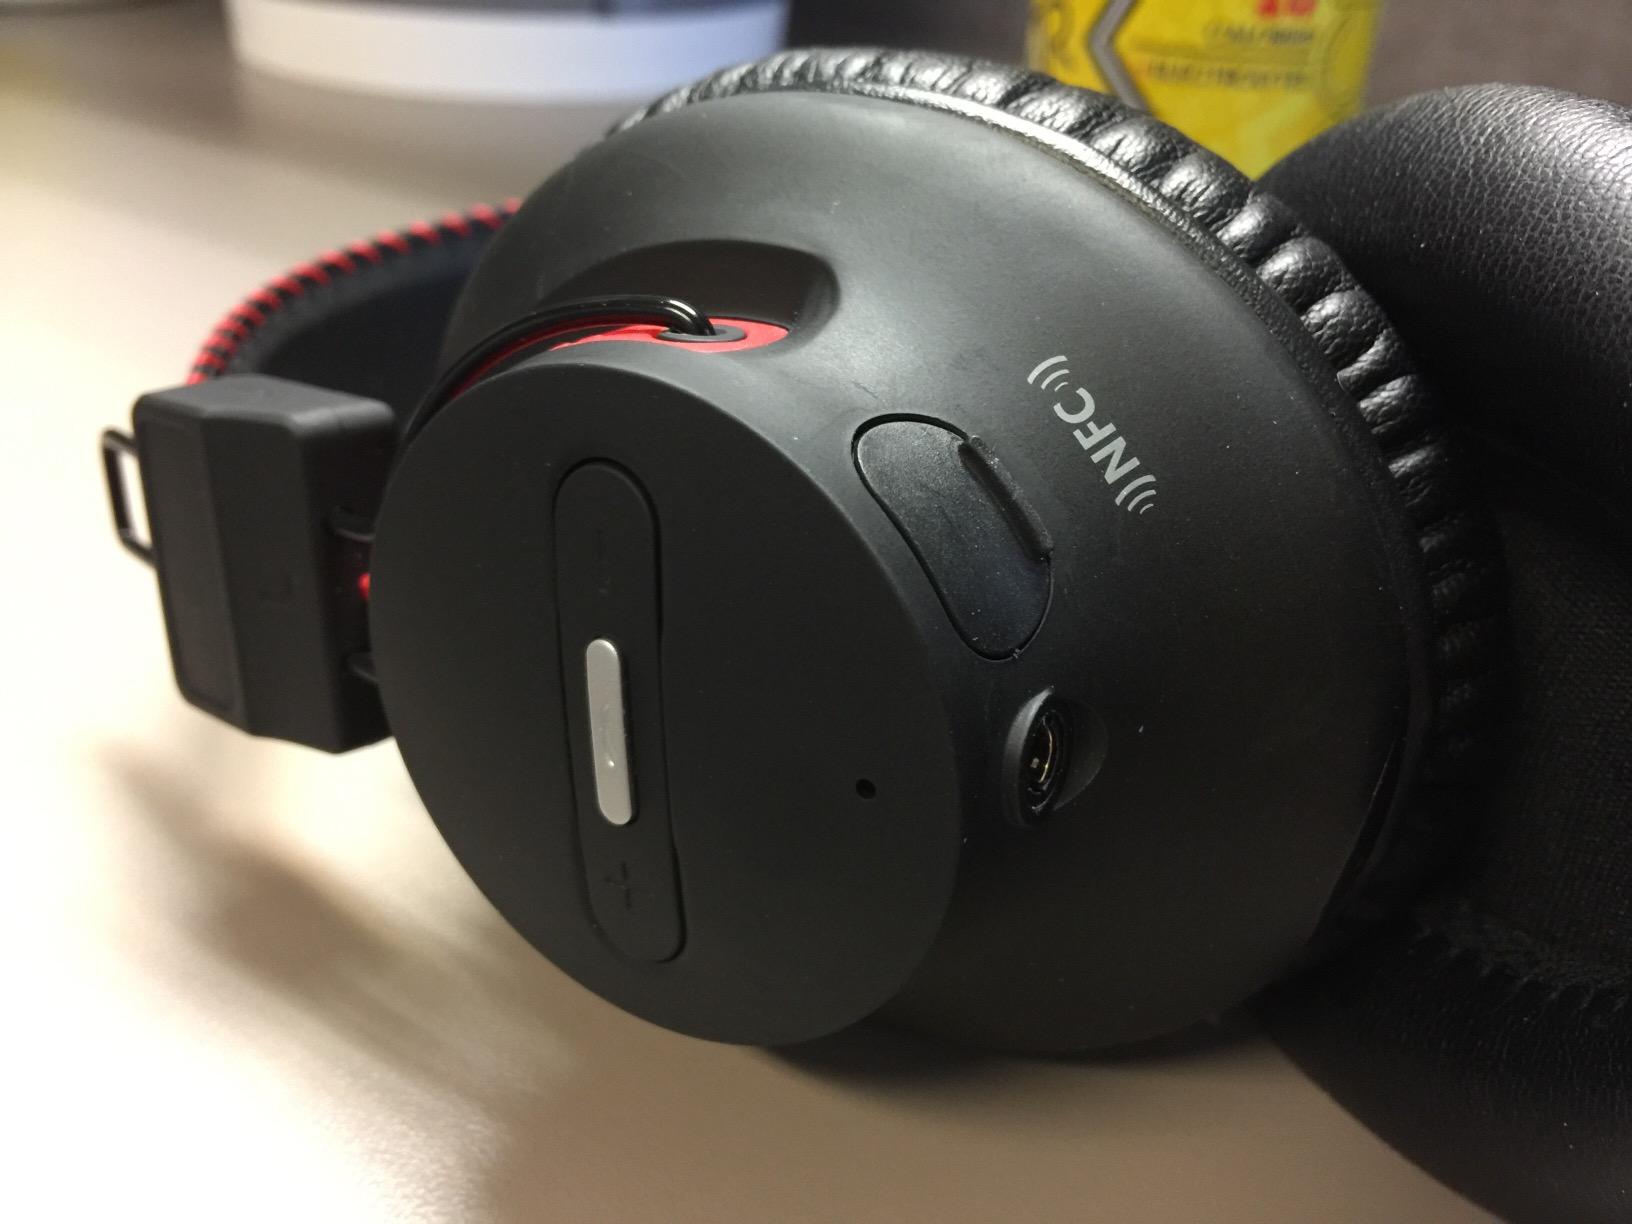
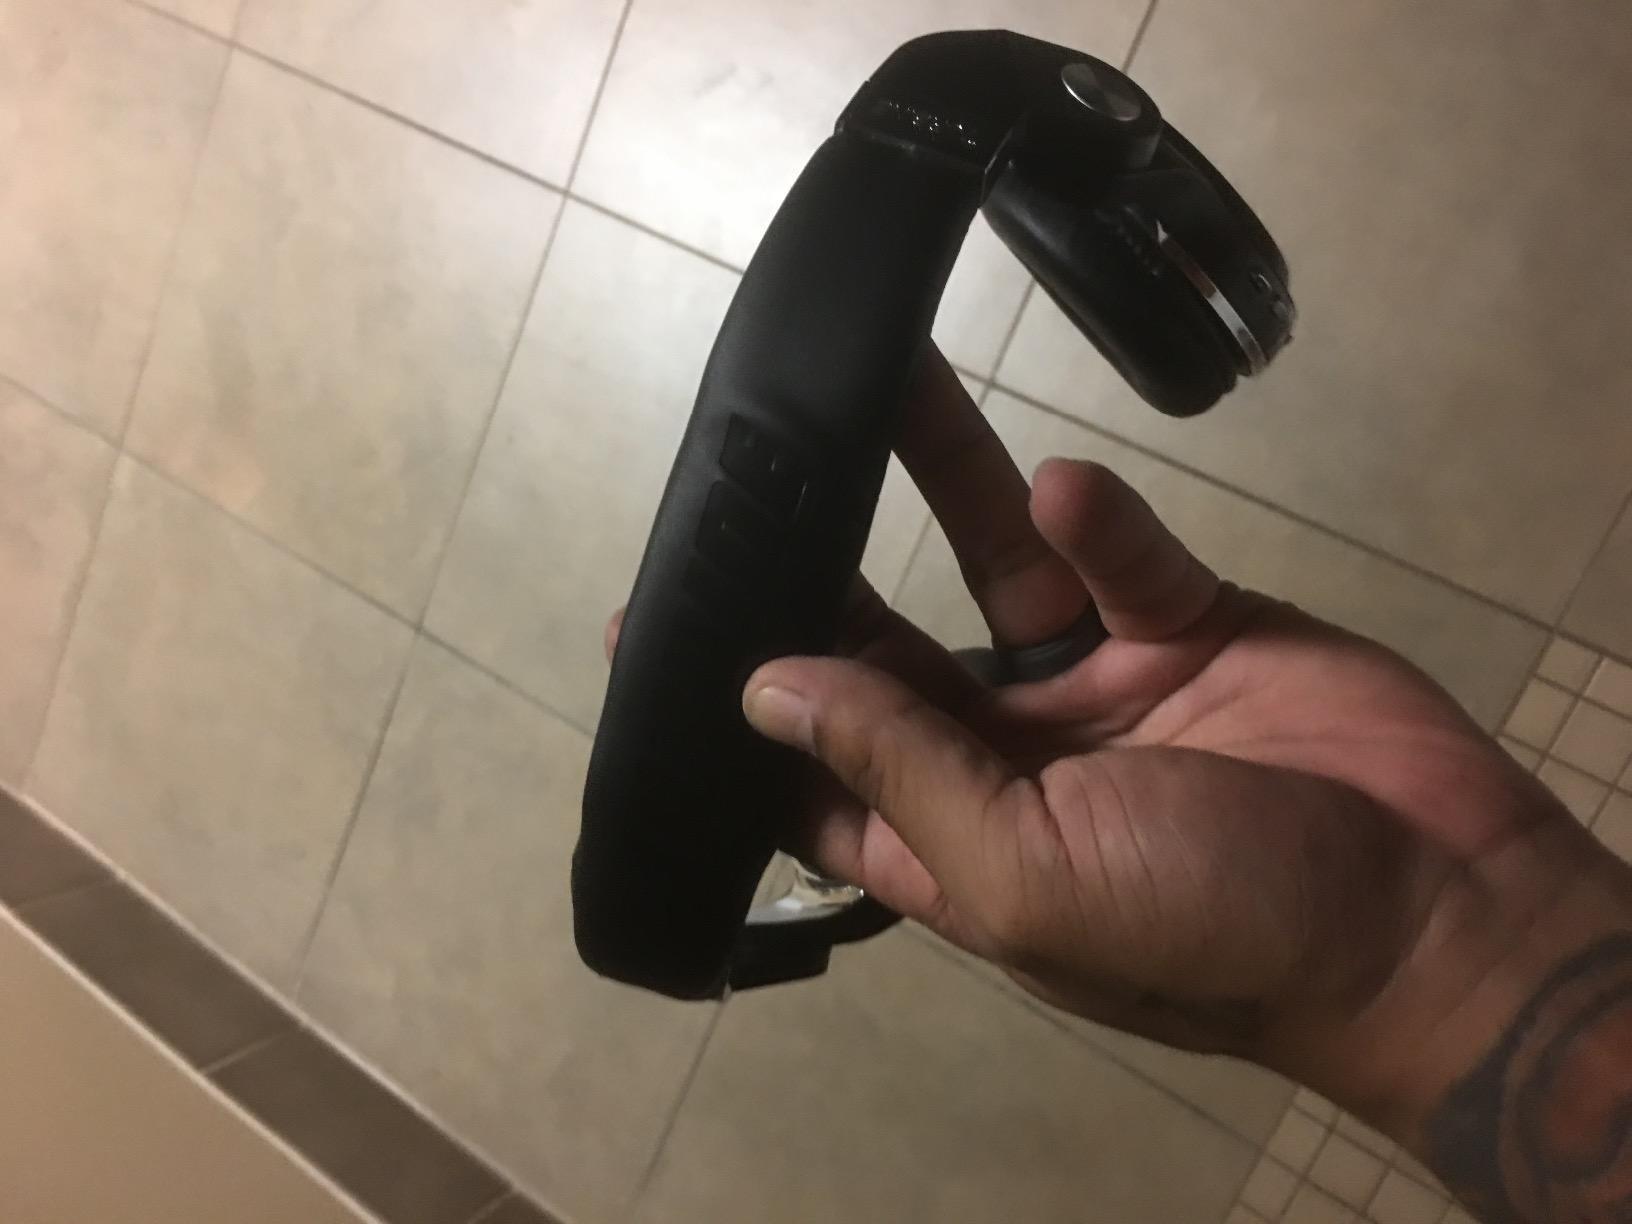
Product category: headphones
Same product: no